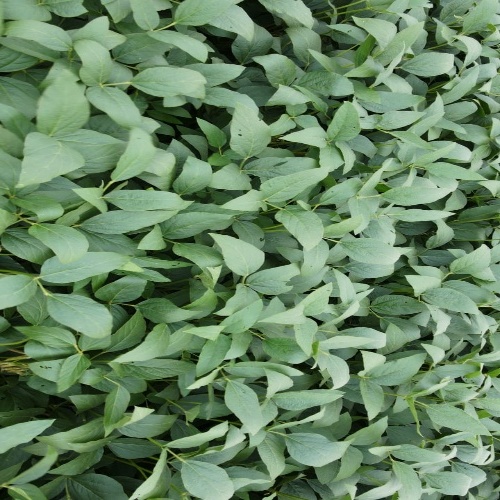
Label: Diabrotica_speciosa